List of songs recorded by She & Him

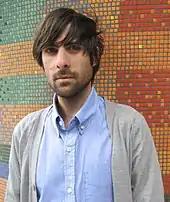
Jason Schwartzman in 2008

She & Him is an American musical duo consisting of members Zooey Deschanel and M. Ward. They have recorded songs for six studio albums and an extended play (EP), as well as various other releases. The two formed the band after working on their rendition of Richard and Linda Thompson's "When I Get to the Border", which was included on the soundtrack of Martin Hynes's 2007 film "The Go-Getter" and was used during its closing credits. Described as "a collection of vintage-sounding country-tinged songs", their debut album "Volume One" was released under indie label Merge Records in 2008. Deschanel wrote all of the album's original tracks, except "Sweet Darlin'", which she co-wrote with Jason Schwartzman.